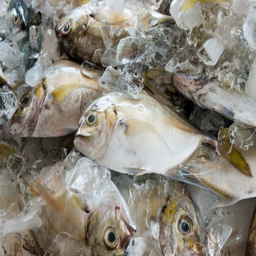
fresh fishes in a market local market